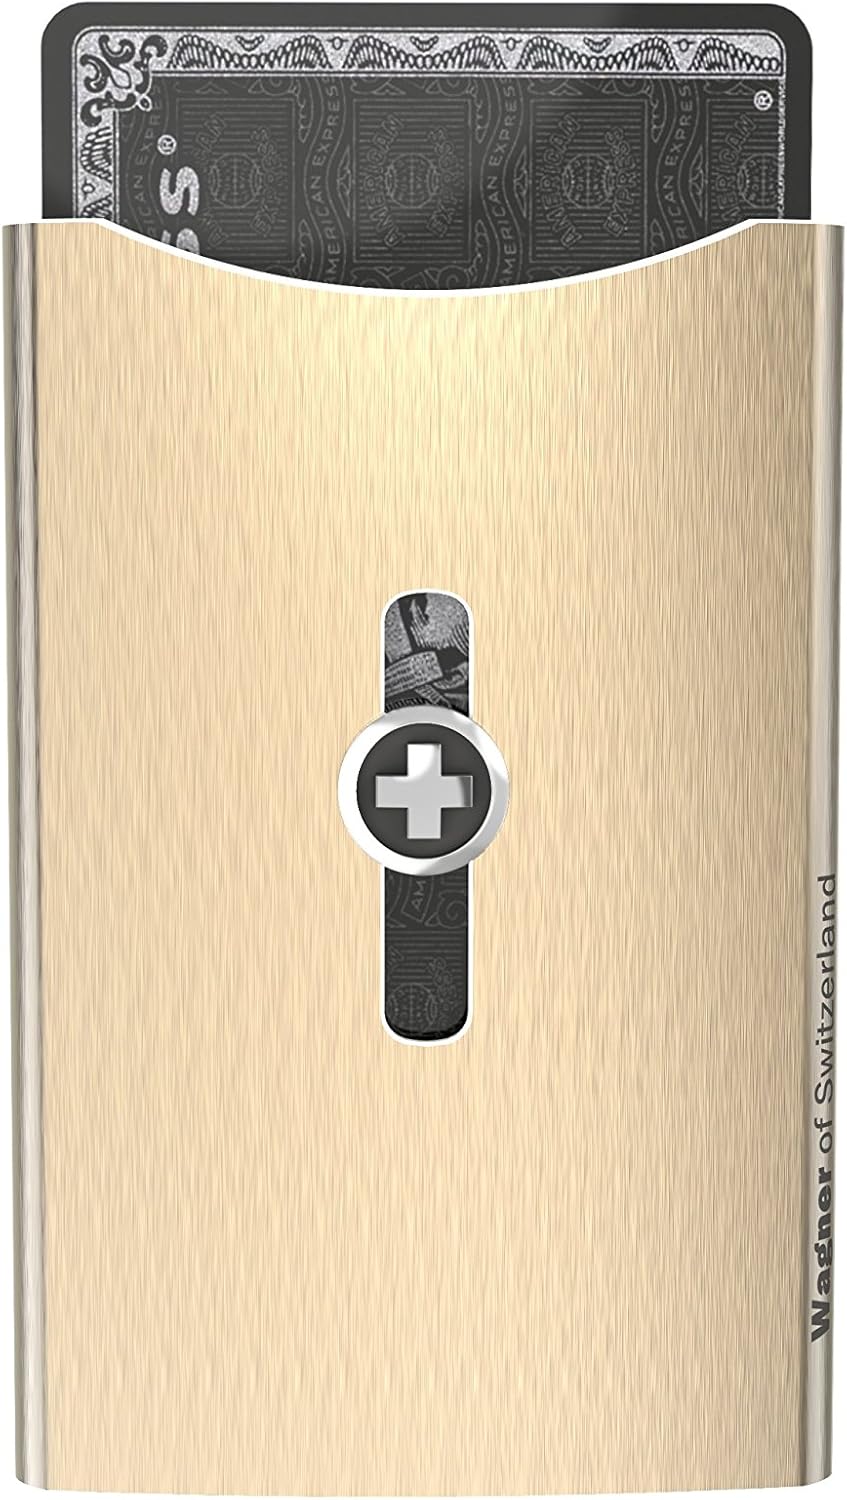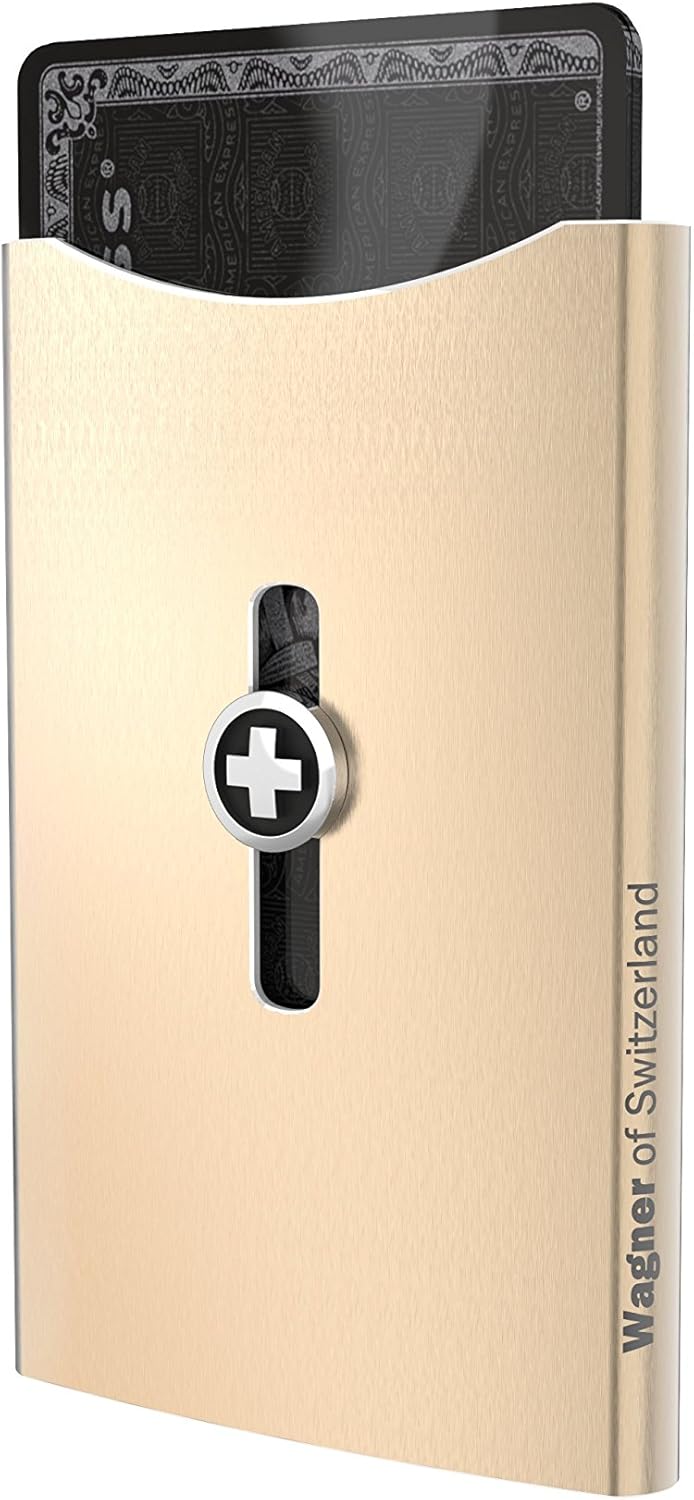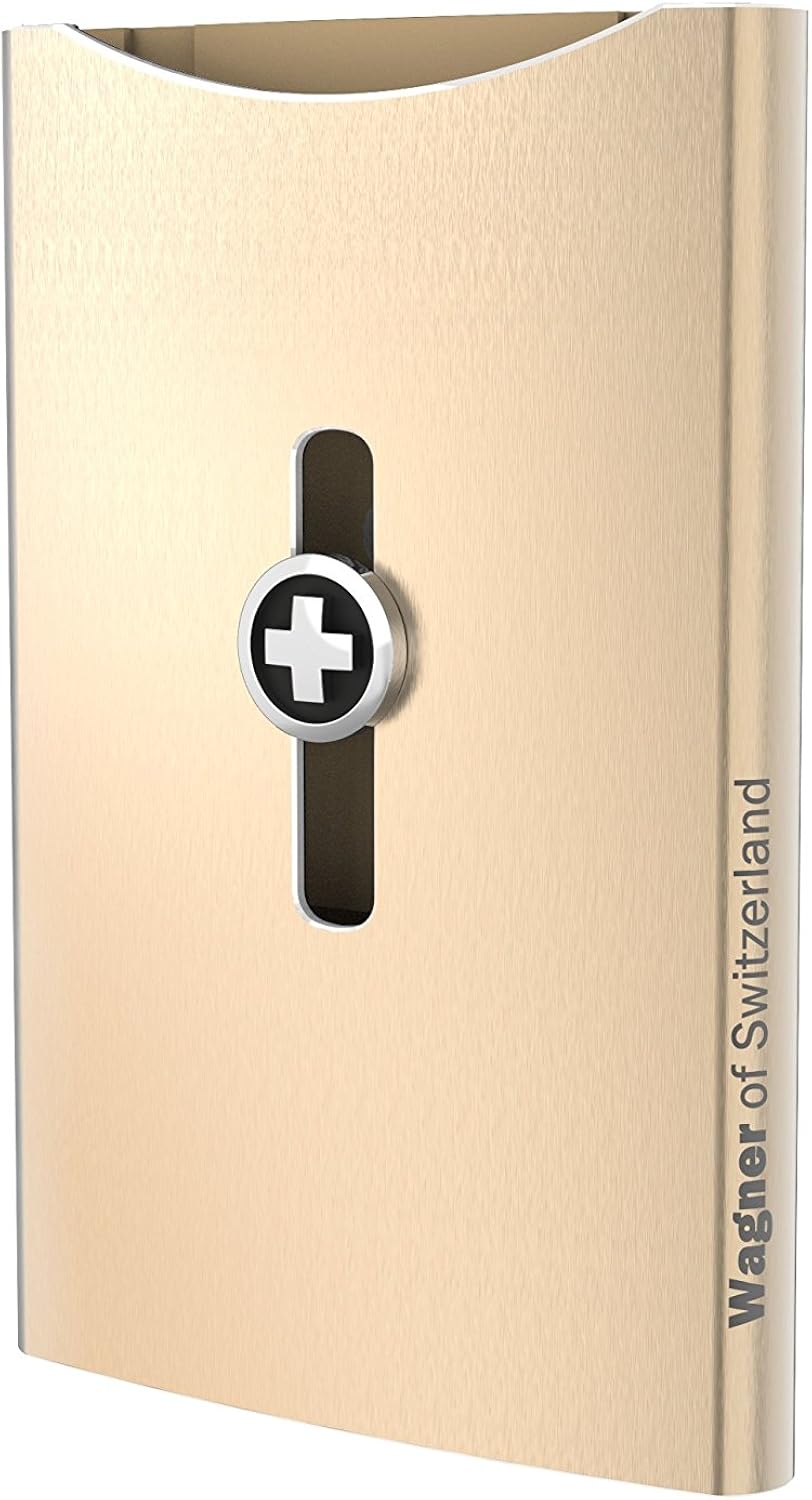
WAGNER SWISS WALLET for men (front pocket money clip): Credit Card Holder & Metal money clip wallet & Money Clip Wallet & RFID wallets. Metal front pocket wallets: slim, smart, carteras para hombres
Category: AMAZON FASHION
Trade in your flat & uninspired wallet for this functional & stylish card case! The metal clip money wallet SWISS WALLET combines a cardholder with a high polished money clip. Easily extend up to 5 credit cards, your ID and or driver's license, or multiple business cards. Store additional cards on your money clip. Ingenious internal mechanism pushes the cards out simply by sliding up the button. Unlike other cardholders, our card case is operated with a single hand (try operating some of the other wallets with your car keys in your other hand!) The SWISS LOCK SYSTEM ingeniously keeps cards from falling out accidently (even if only one card is left inside the case). Thanks to its sturdy cardcase, the SWISSWALLET does not bend or break even if you keep it in your back pocket. Aluminum metal housing protects cards from RFID theft. Iconic design made in the tradition of Swiss Design. Made from high-grade anodized aluminum and a mirror-polished money-clip in stainless steel.
Features: Snap closure | Safely secure 5 CARDS (incl. Driver License, ID) & many BIZ cards in case (additional space on CLIP) | Easily extend & pop up front pocket money clip ONE HAND only (superior single hand mechanism) | Innovative & smart SWISS LOCK SYSTEM for secured cards (internal cardslide locks even a single card) | Minimalist style metal money clip wallet to store cash (bills), tickets & ADDITIONAL CARDS or IDs | RFID protection from theft keeps hackers from stealing your credit card info. 2 years Warranty.